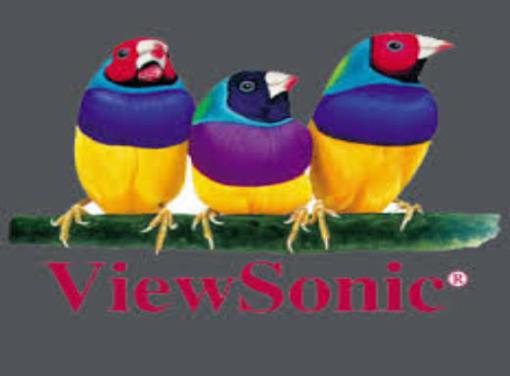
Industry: Electronic